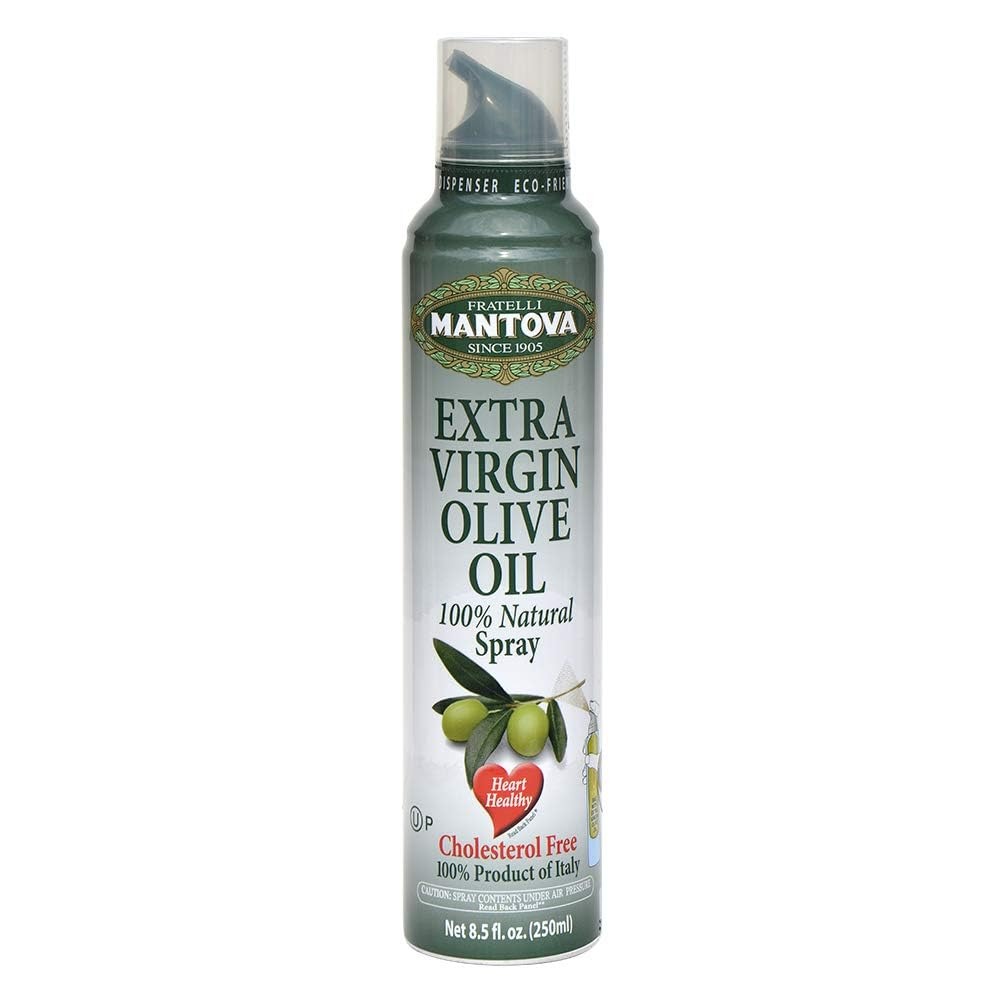
Item Name: Mantova Extra Virgin Olive Oil Spray -- 8.5 fl oz - 3PC
Value: 25.5
Unit: Fl Oz

Price: 7.69